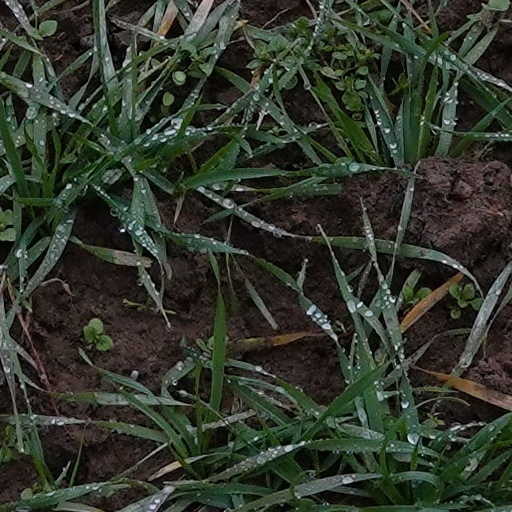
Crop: wheat